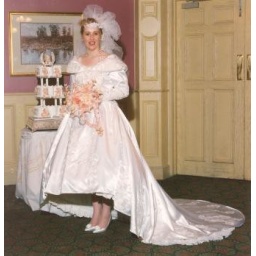
wedding dress by rose fleck